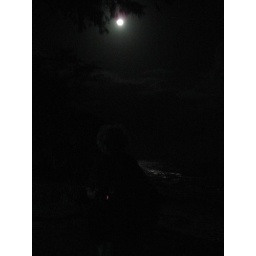
Mum's hair is standing in as another cloud formation